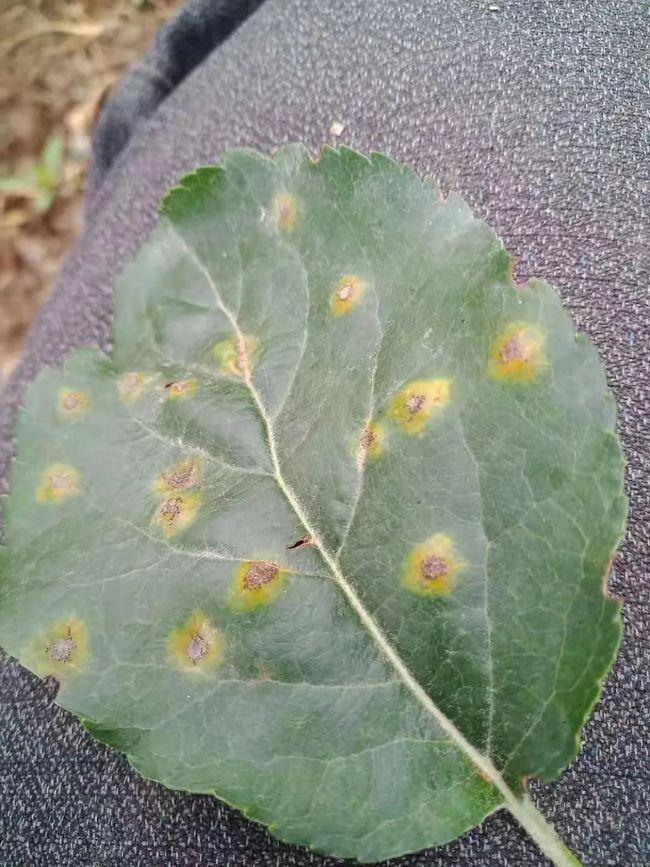
Plant: Apple
Disease: apple scab